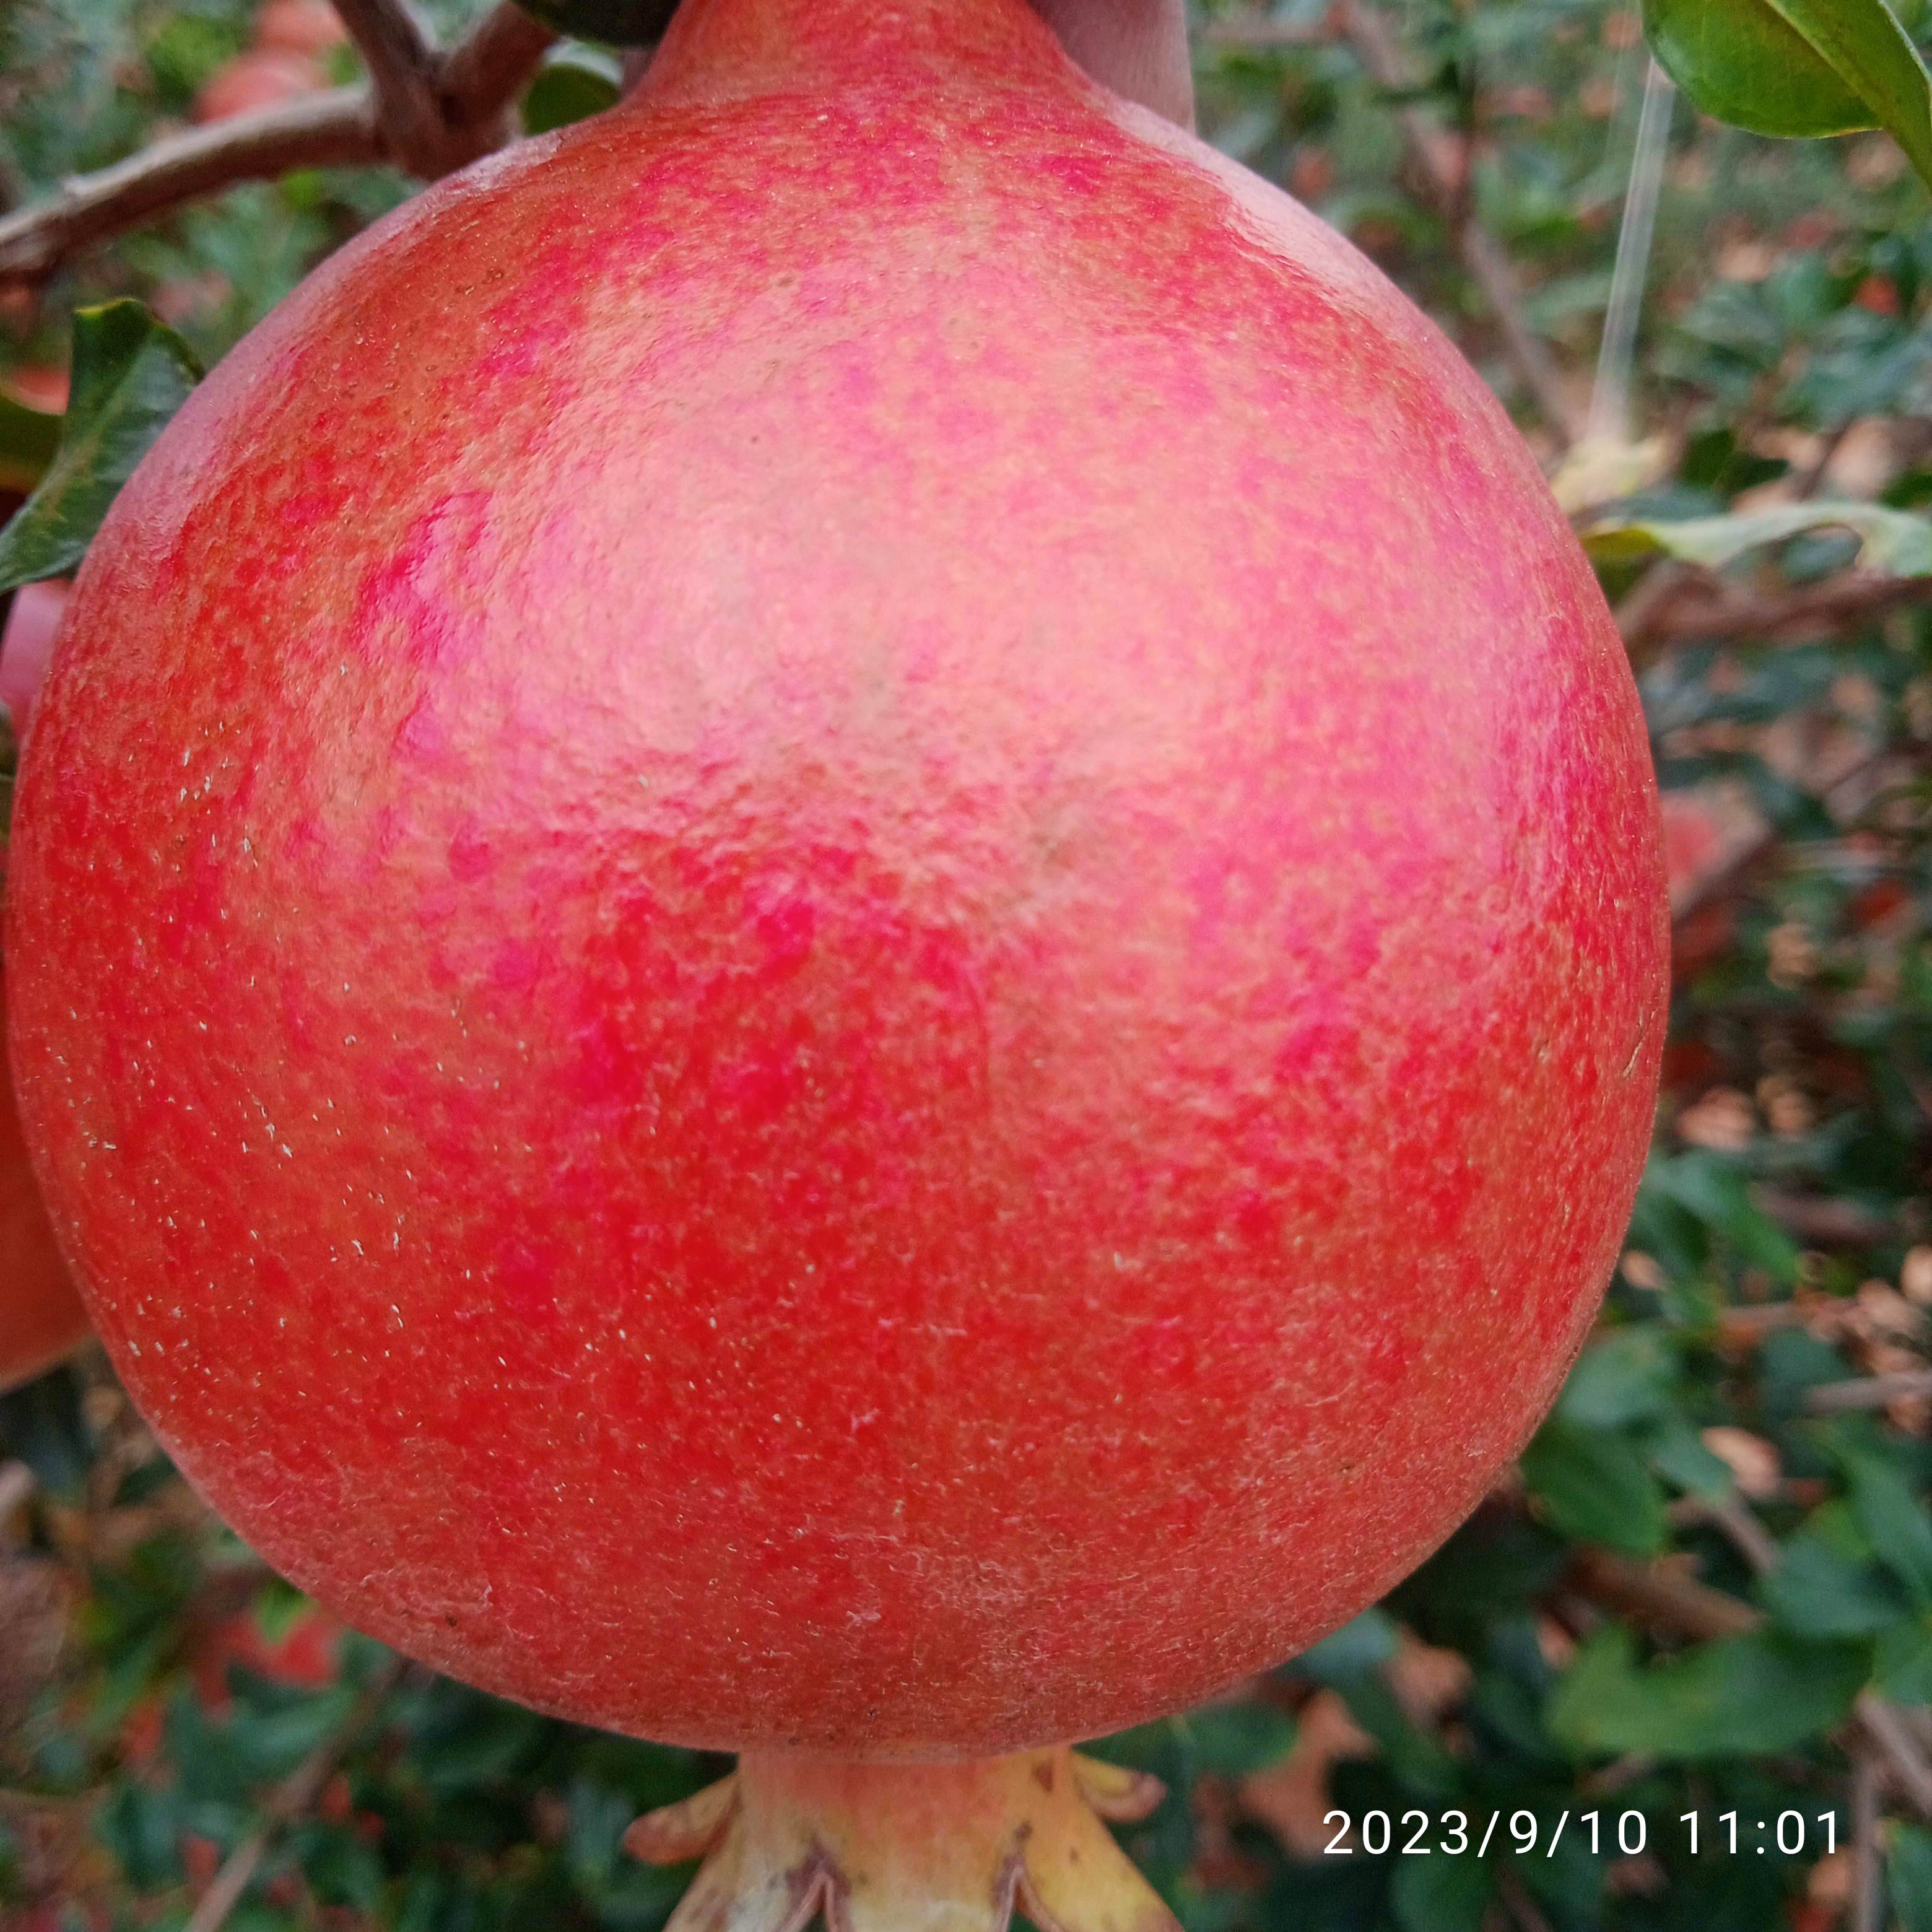
Label: Healthy